Cannabis smoking

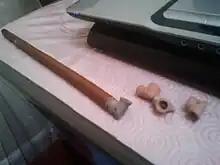
Sebsi

Cannabis (marijuana) can be smoked in a variety of pipe-like devices. The Moroccan longdraw tube Sebsi, shown above, is a "one-hitter". Cannabis pipes are made from a variety of materials and come in many different shapes and sizes, including hand pipes ("bowls"), water pipes ("bongs"), cigarettes ("joints"), or blunts.